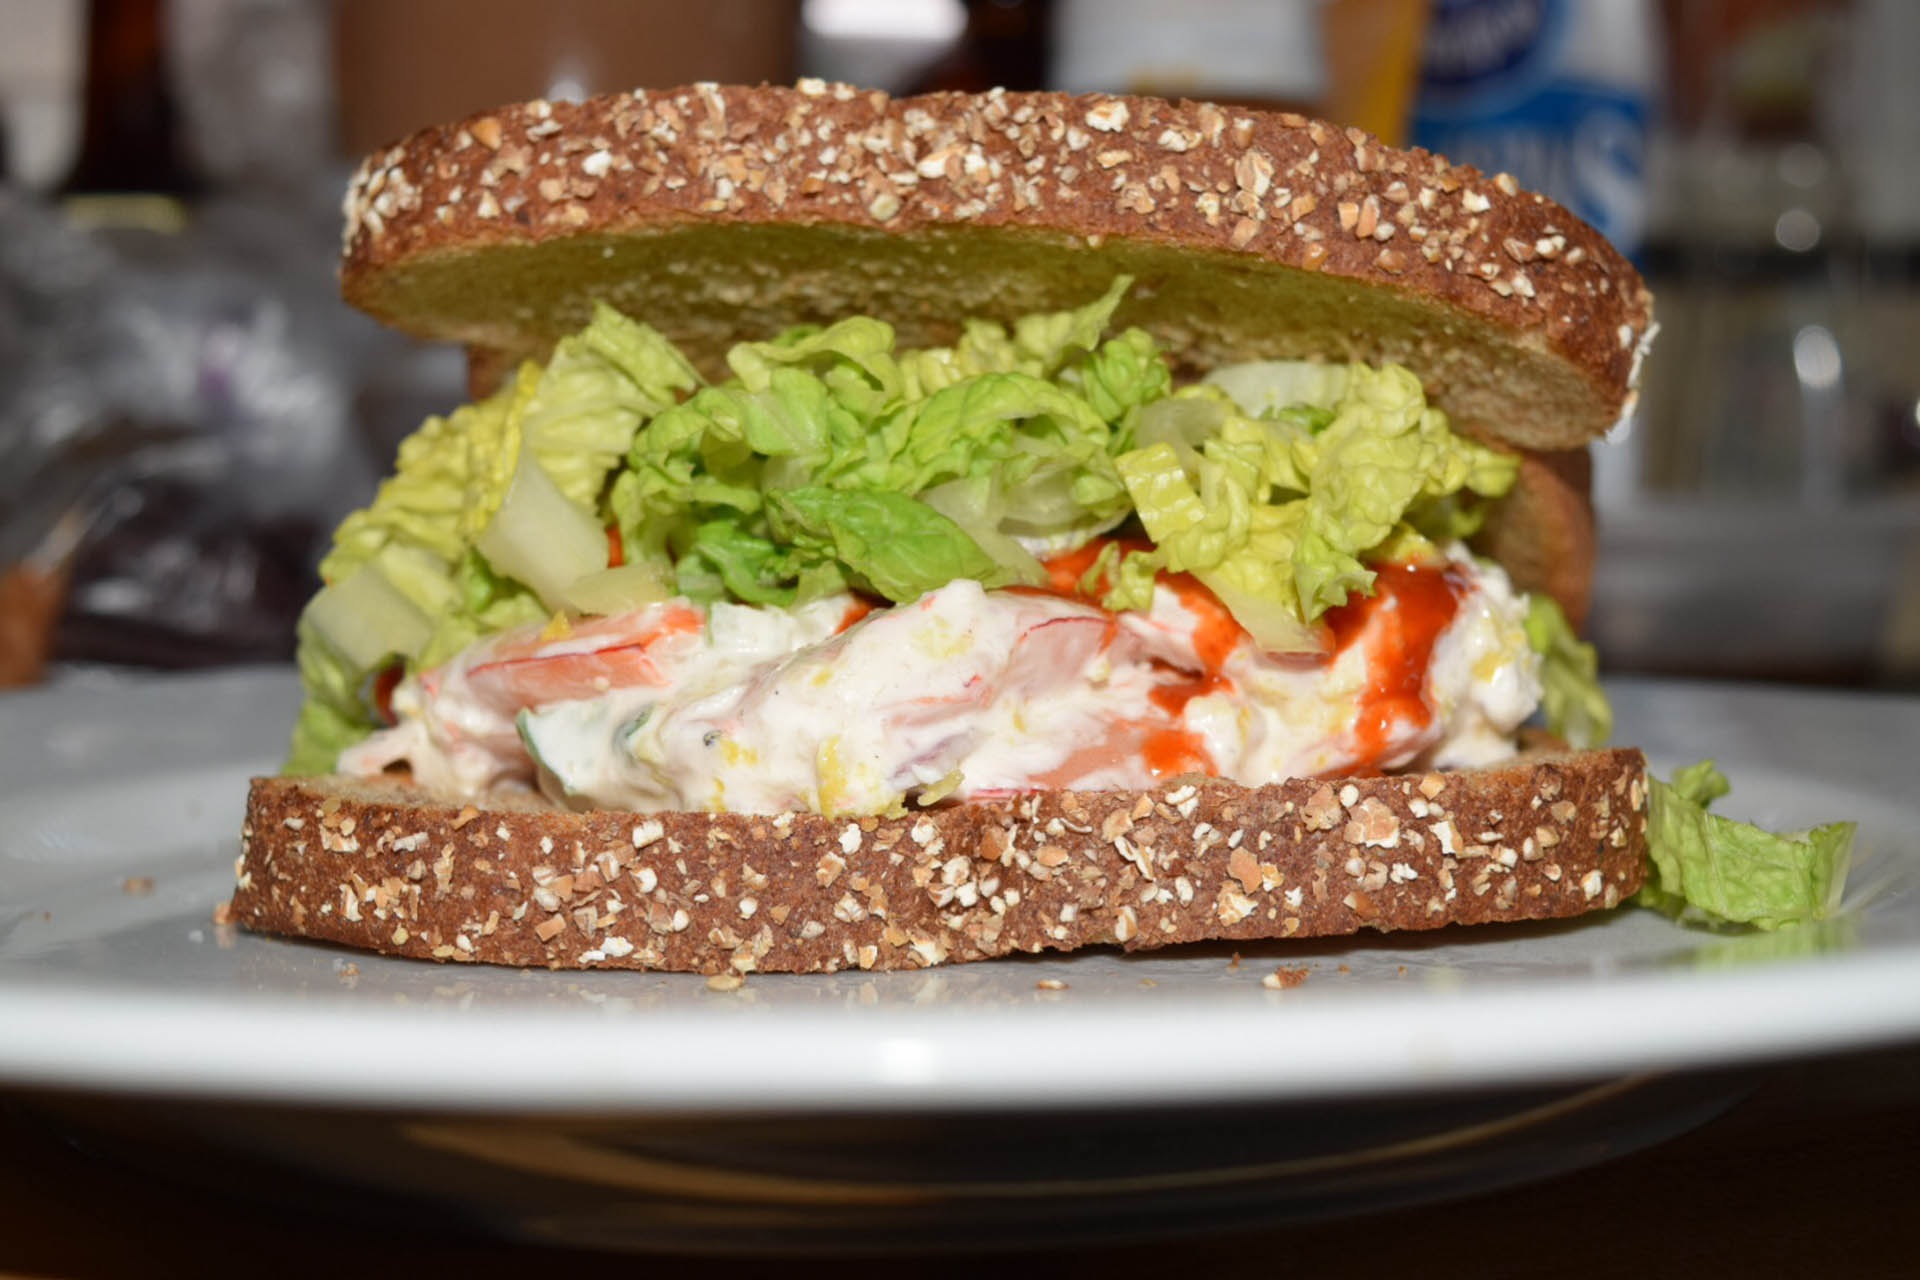
white, restaurant, home, dish, meal, food, produce, plate, kitchen, healthy, snack, fast food, meat, lunch, delicious, bread, hamburger, sandwich, lettuce, toast, toasted, burned, whole wheat, hot sauce, shrimp salad, whopper, veggie burger, blt